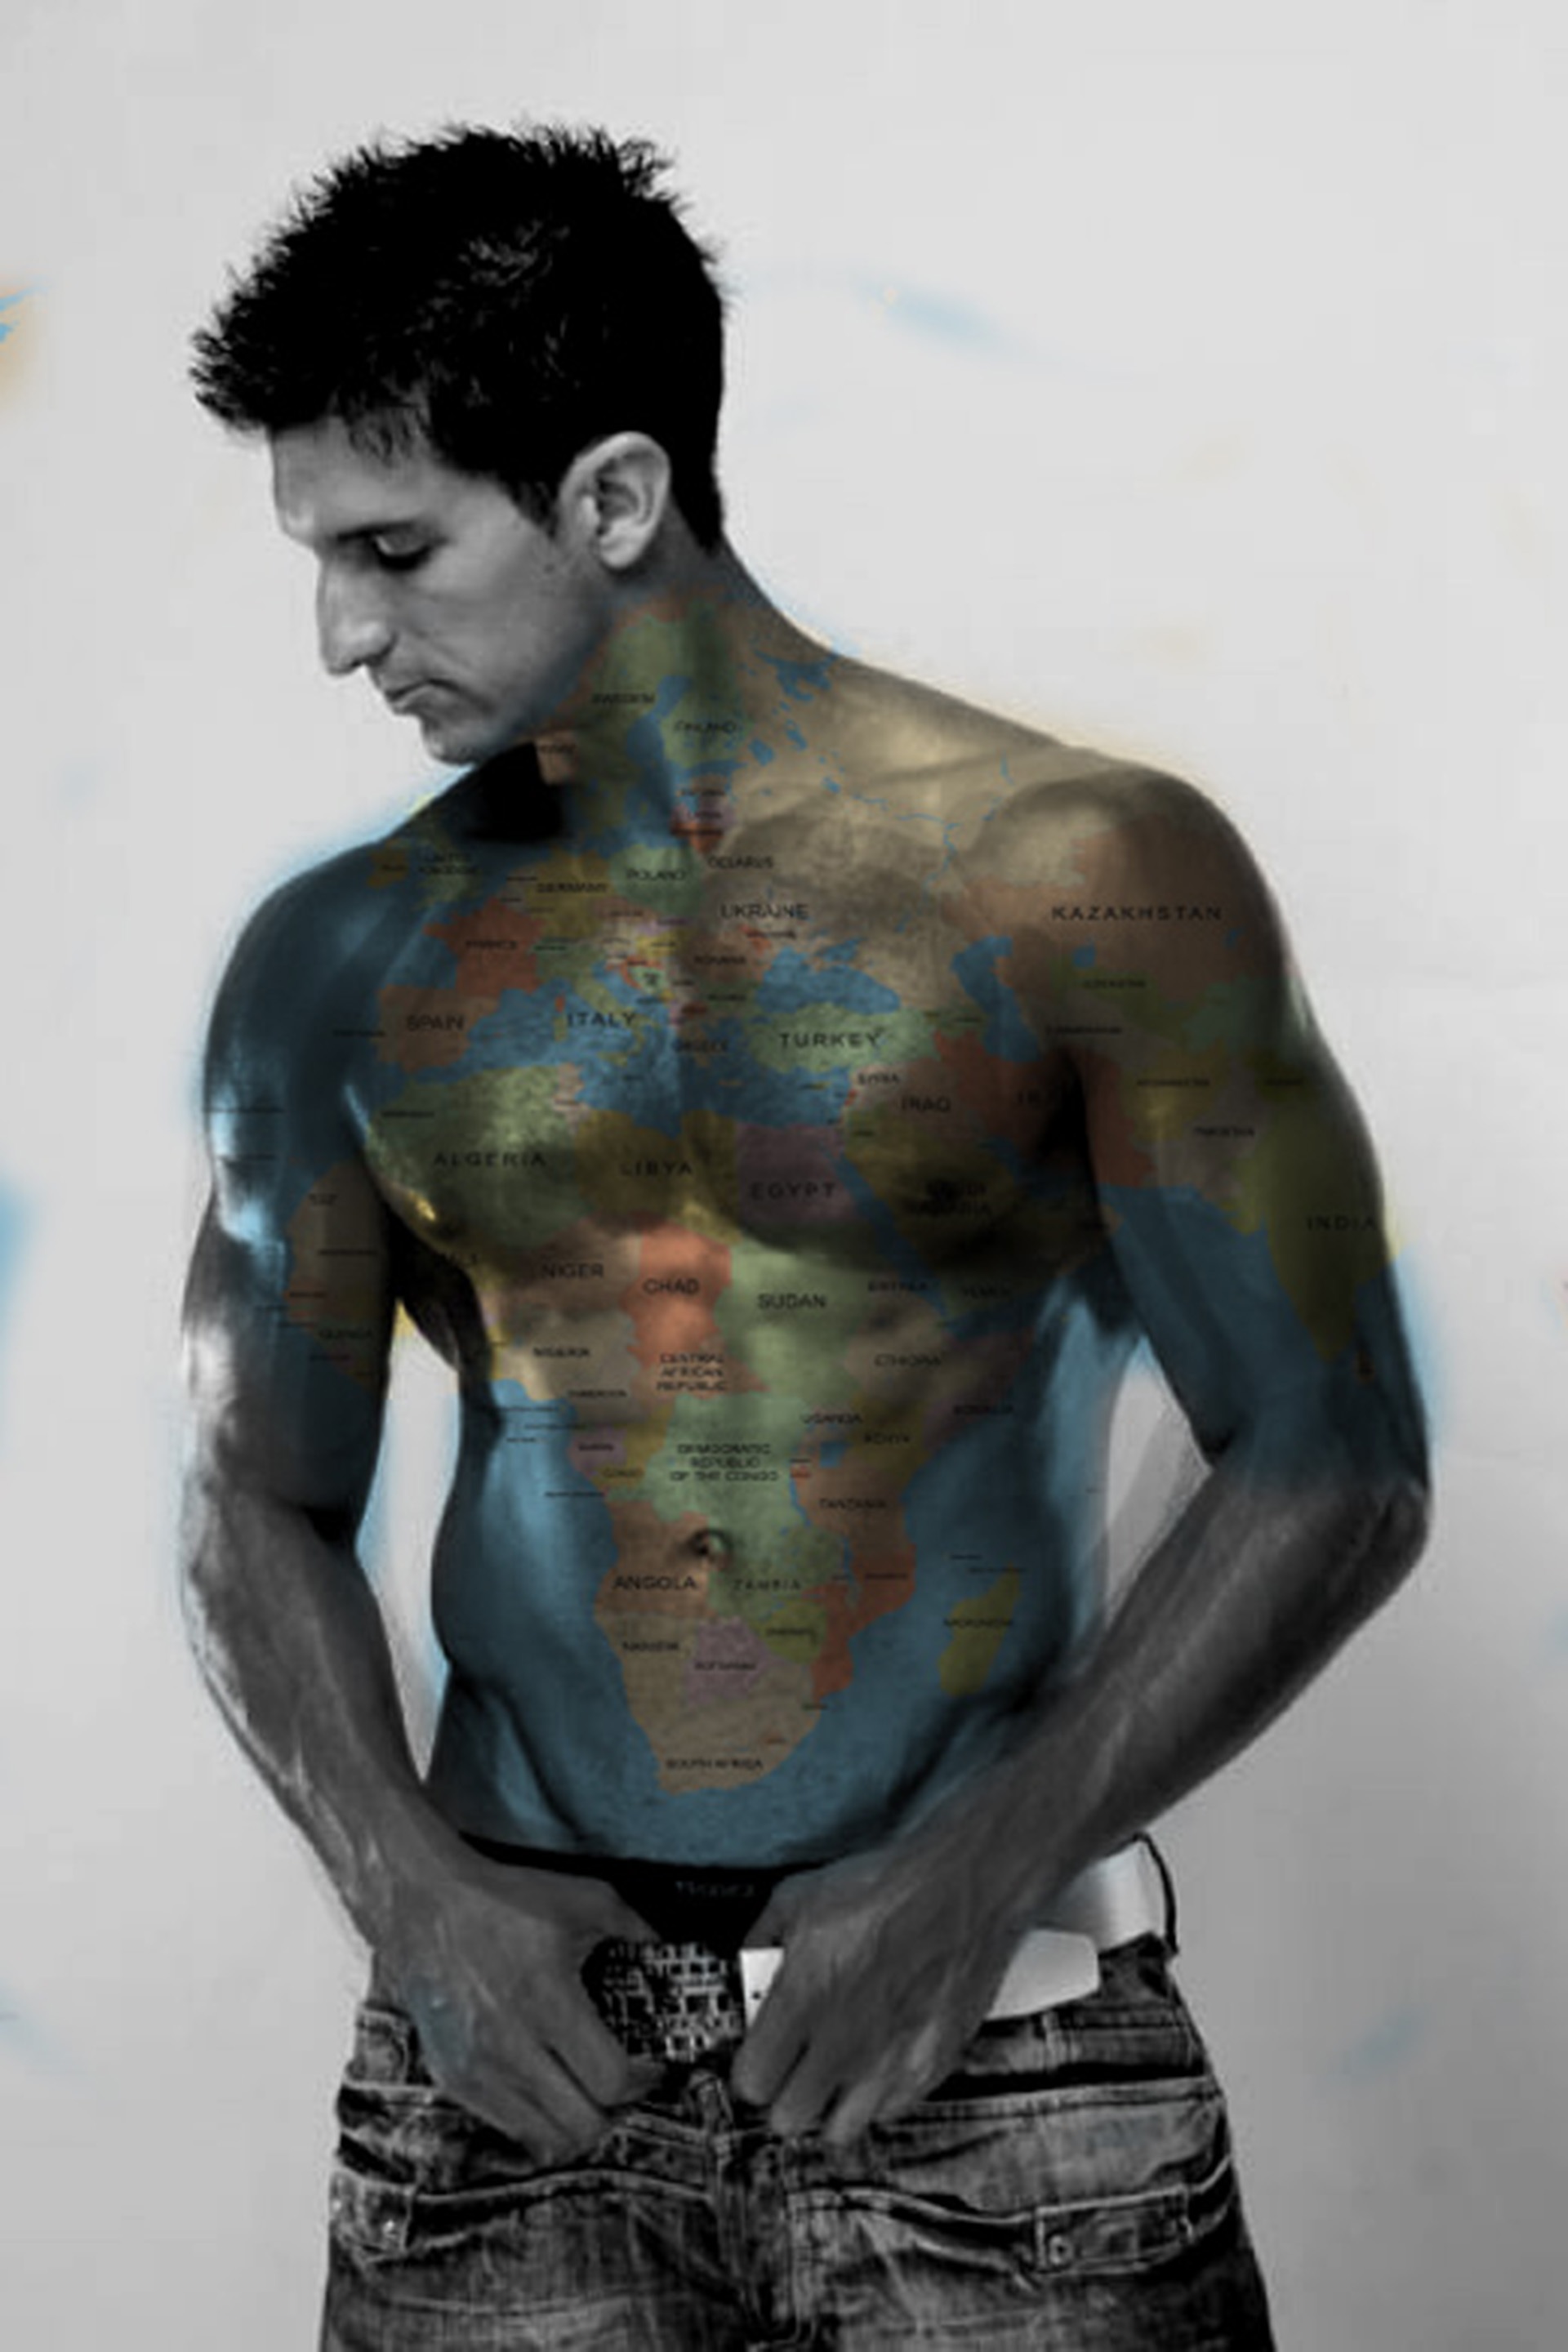
landscape, nature, male, statue, tattoo, arm, map, muscle, chest, mannequin, sculpture, art, photoshop, body